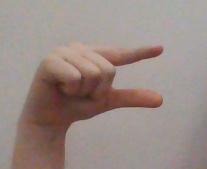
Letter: dal